Kelvin Grove, Palmerston North

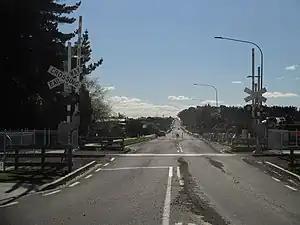
Level crossing of the Palmerston North–Gisborne Line at James Line

Kelvin Grove is a suburb of Palmerston North on New Zealand's North Island. It is bounded on the north by the North Island Main Trunk railway, Manawatū District and Milson, on the west by Palmerston North–Gisborne Line and Roslyn, the south by the Manawatū River, and the east by James Line and Whakarongo.